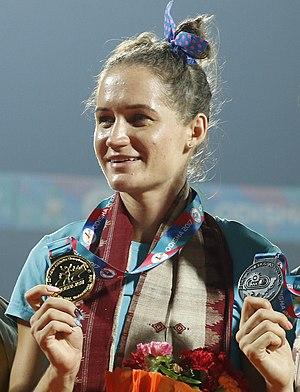
Viktoriya Zyabkina est une athlète kazakhe, spécialiste du sprint.